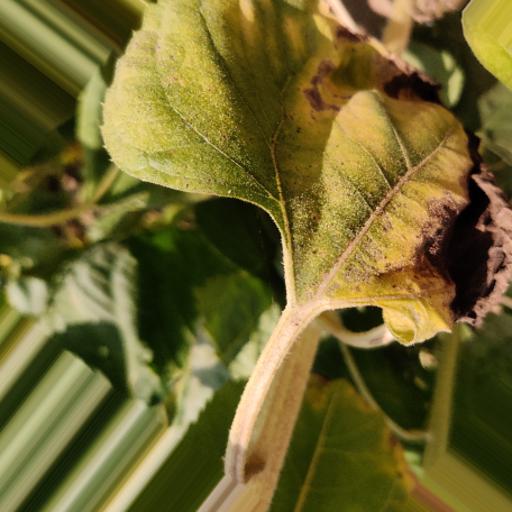
Label: Leaf_scars